Longtan District, Taoyuan

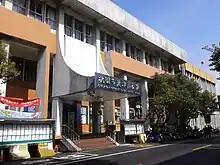
Longtan District office

Longtan District is a rural district in southern Taoyuan City, Taiwan. Longtan is home to the headquarters of the Republic of China Army.